Sky position (RA, Dec in degrees): 329.578, 1.594
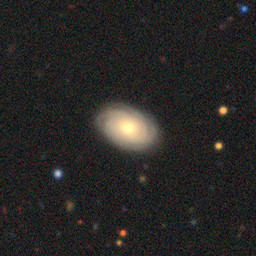
Galaxy morphology: Unbarred Tight Spiral Galaxies